Francis Ford (actor)

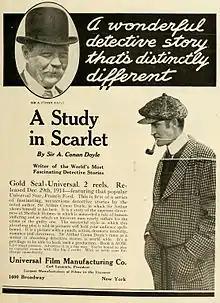
Advertisement for "A Study in Scarlet", directed by and starring Francis Ford, 1914

In 1917, Ford founded a short-lived independent company, Fordart Films, which released the 1918 "Berlin via America" with Phil Kelly, and briefly opened his own studio at Sunset Boulevard and Gower Street. At the same time, Ford mentored his younger brother, collaborating frequently as writers, directors and actors in each other's projects, but as early as 1917, it was clear that John's star was on the rise. Frank's directorial style remained suitable for serials, but failed to evolve. Ford's final known directorial credit is for the 1928 "The Call of the Heart", a 50-minute vehicle for "Dynamite the Devil Dog".